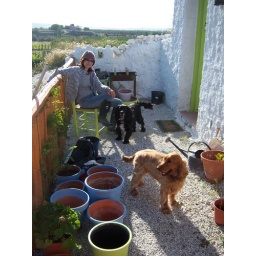
Me and the boys in the kitchen patio